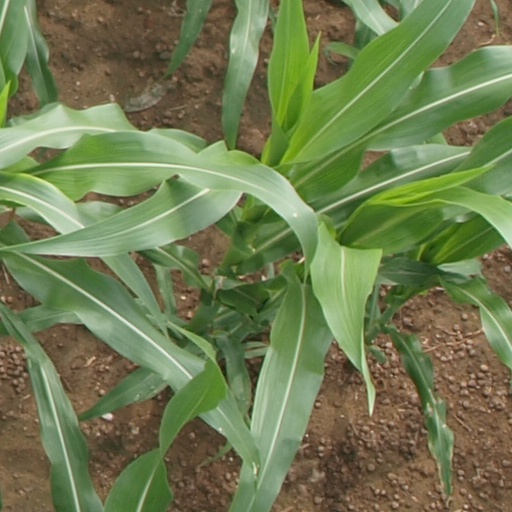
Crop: maize; corn